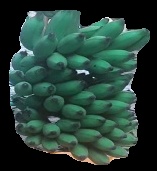
Variety: elakki-bale
Grade: grade2